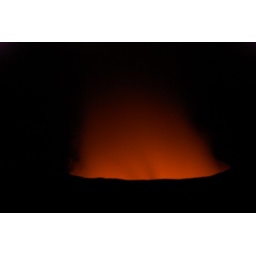
This vent in the crater floor of Halemaumau glows at night from the lava lake some 500 feet below.